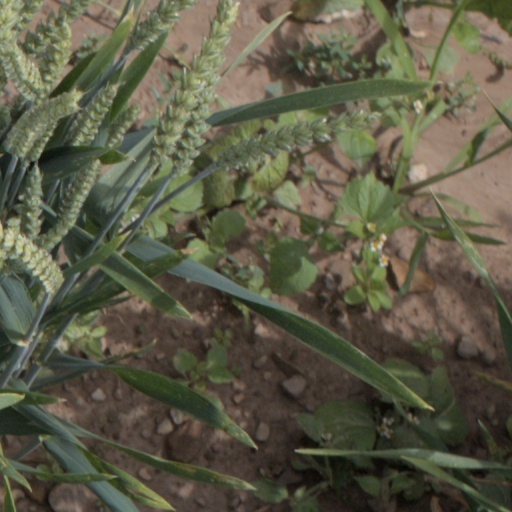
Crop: wheat